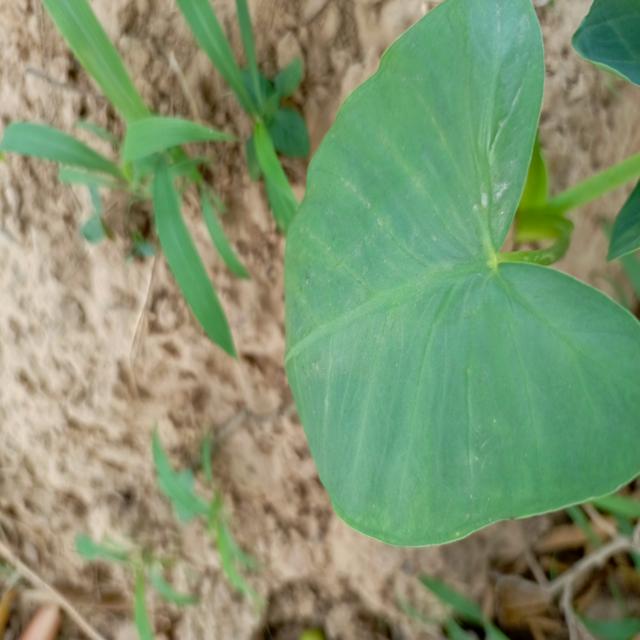
Label: Healthy